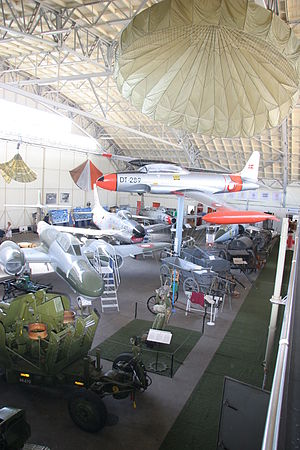
Aalborg Forsvars- og Garnisonsmuseum
Udsnit af udstillingen i hangaren
|